May the Devil Take You Too

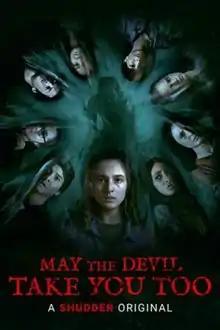
Film poster

May the Devil Take You Too, also referred to as May the Devil Take You: Chapter Two, is a 2020 horror-fantasy film directed and written by Timo Tjahjanto. The sequel to the 2018 film "May the Devil Take You" and Tjahjanto has announced plans for a third installment in the series.